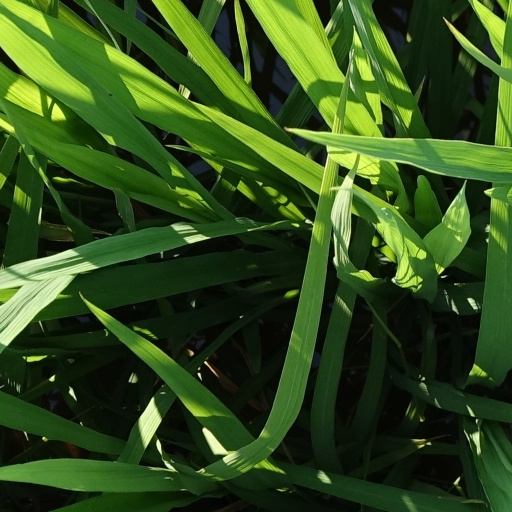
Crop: rice